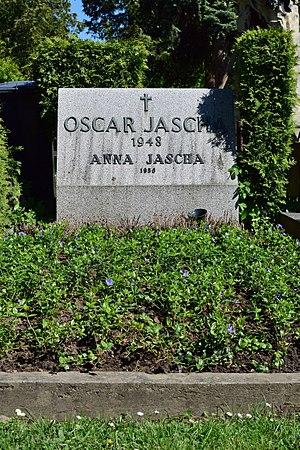
Oskar Jascha, né le 4 juin 1881 à Vienne et y décédé le 9 janvier 1948, est un compositeur et chef d'orchestre autrichien.